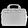
Label: Bag